Gob (band)

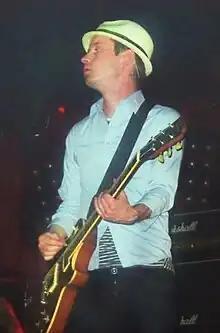
Tom Thacker, lead vocalist and guitarist for Gob

In early 2009, the band toured Canada, after which, in April, Thacker joined up with Sum 41 for their Japanese and US tour. It was also confirmed that Thacker was officially a member of Sum 41. He stayed with the band even after the return of Dave "Browsound" Baksh in 2015.